Huddersfield Town A.F.C.

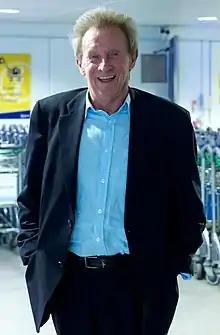
Denis Law started his career at Huddersfield

Town were relegated for the first time in the 1951–52 season. Stockport County manager Andy Beattie was appointed in April 1952, and managed Stockport and Huddersfield in three divisions in the same month. He also had two horseshoes nailed to his office wall for luck. The team finished second in the Second Division in 1952–53 and made an immediate return. They finished in third place in their first season back in the top flight. After Town were relegated in 1955–56, Beattie resigned as manager in November 1956, and Bill Shankly succeeded him. In December 1957, the team led 5–1 with 30 minutes remaining against Charlton Athletic, but lost 7–6. Shankly left in December 1959 to manage Liverpool.